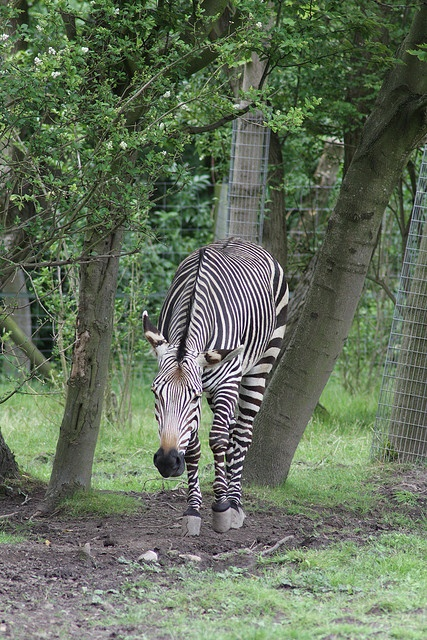
A zebra stands between some trees and grass.
Zebra walking down a path through some trees.
A zebra is standing in dirt between two trees.
A zebra stands in a patch of dirt in its exhibit.
there is a zebra that can be seen in between two chairs